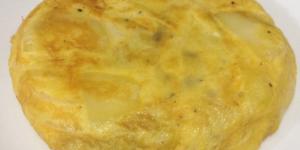
tortilla de patatas